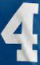
Number: 4